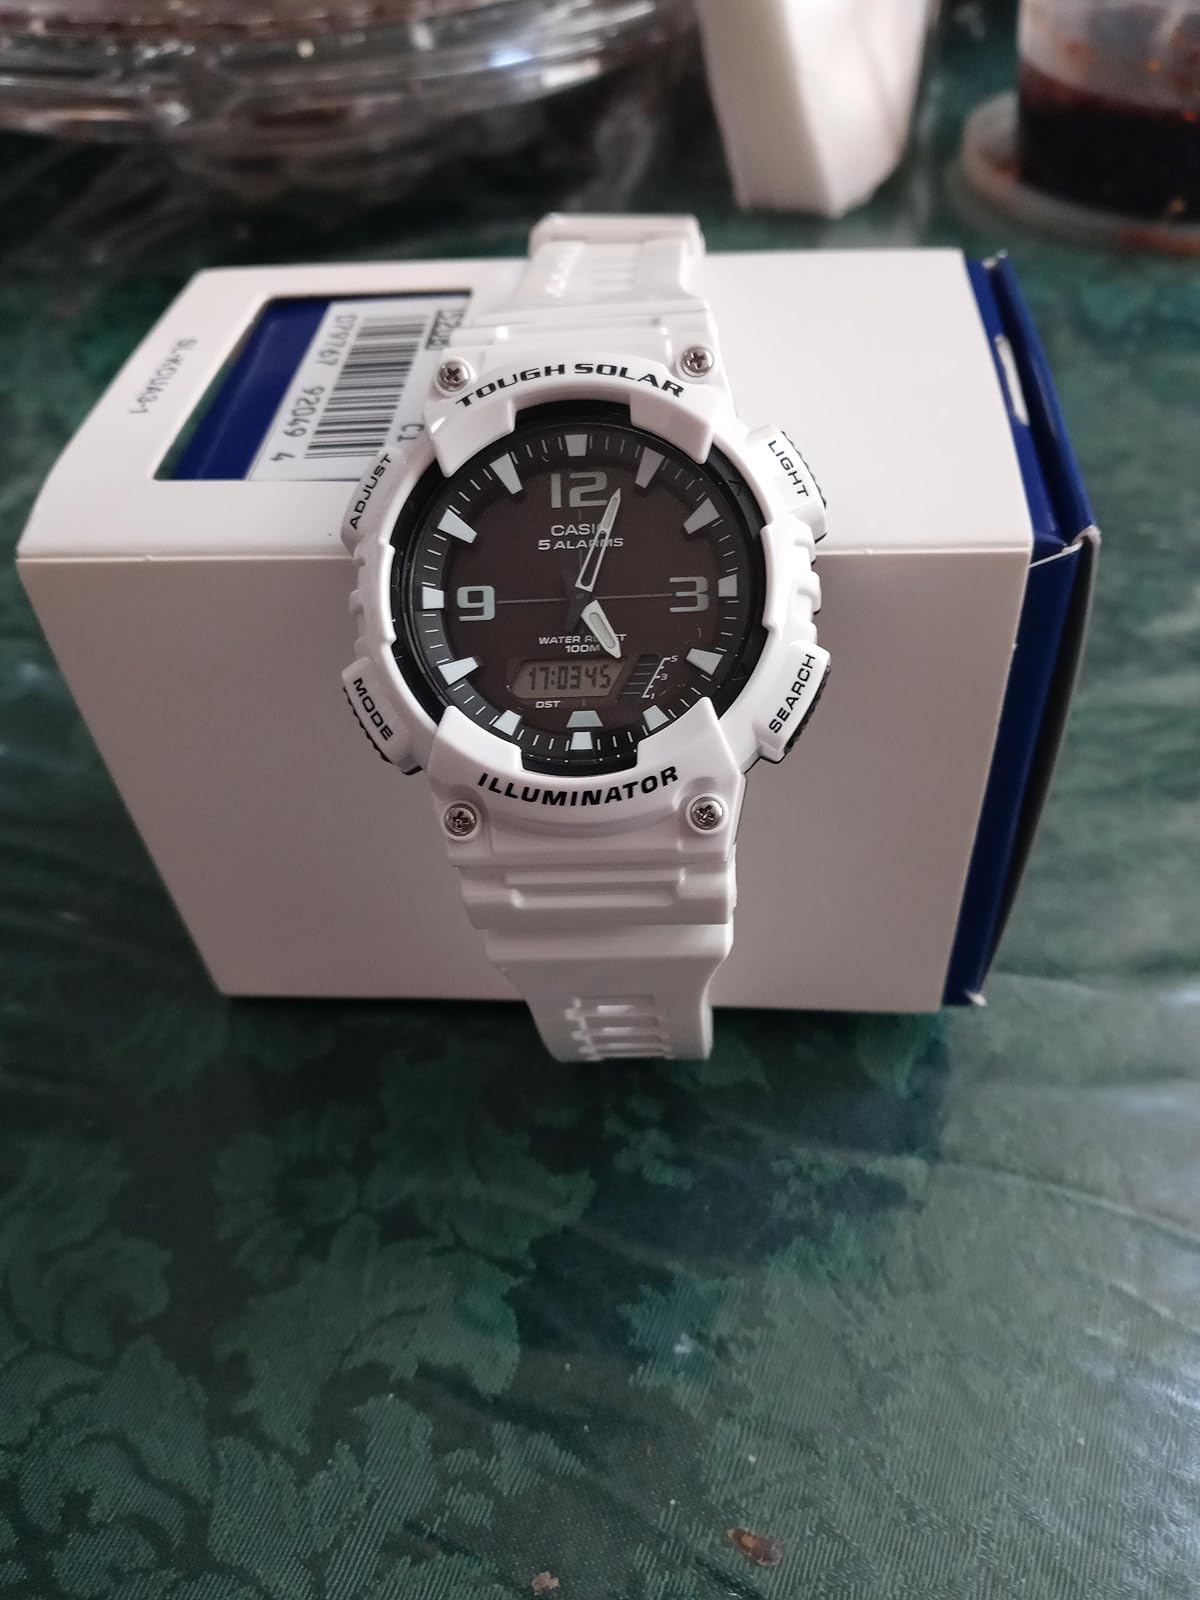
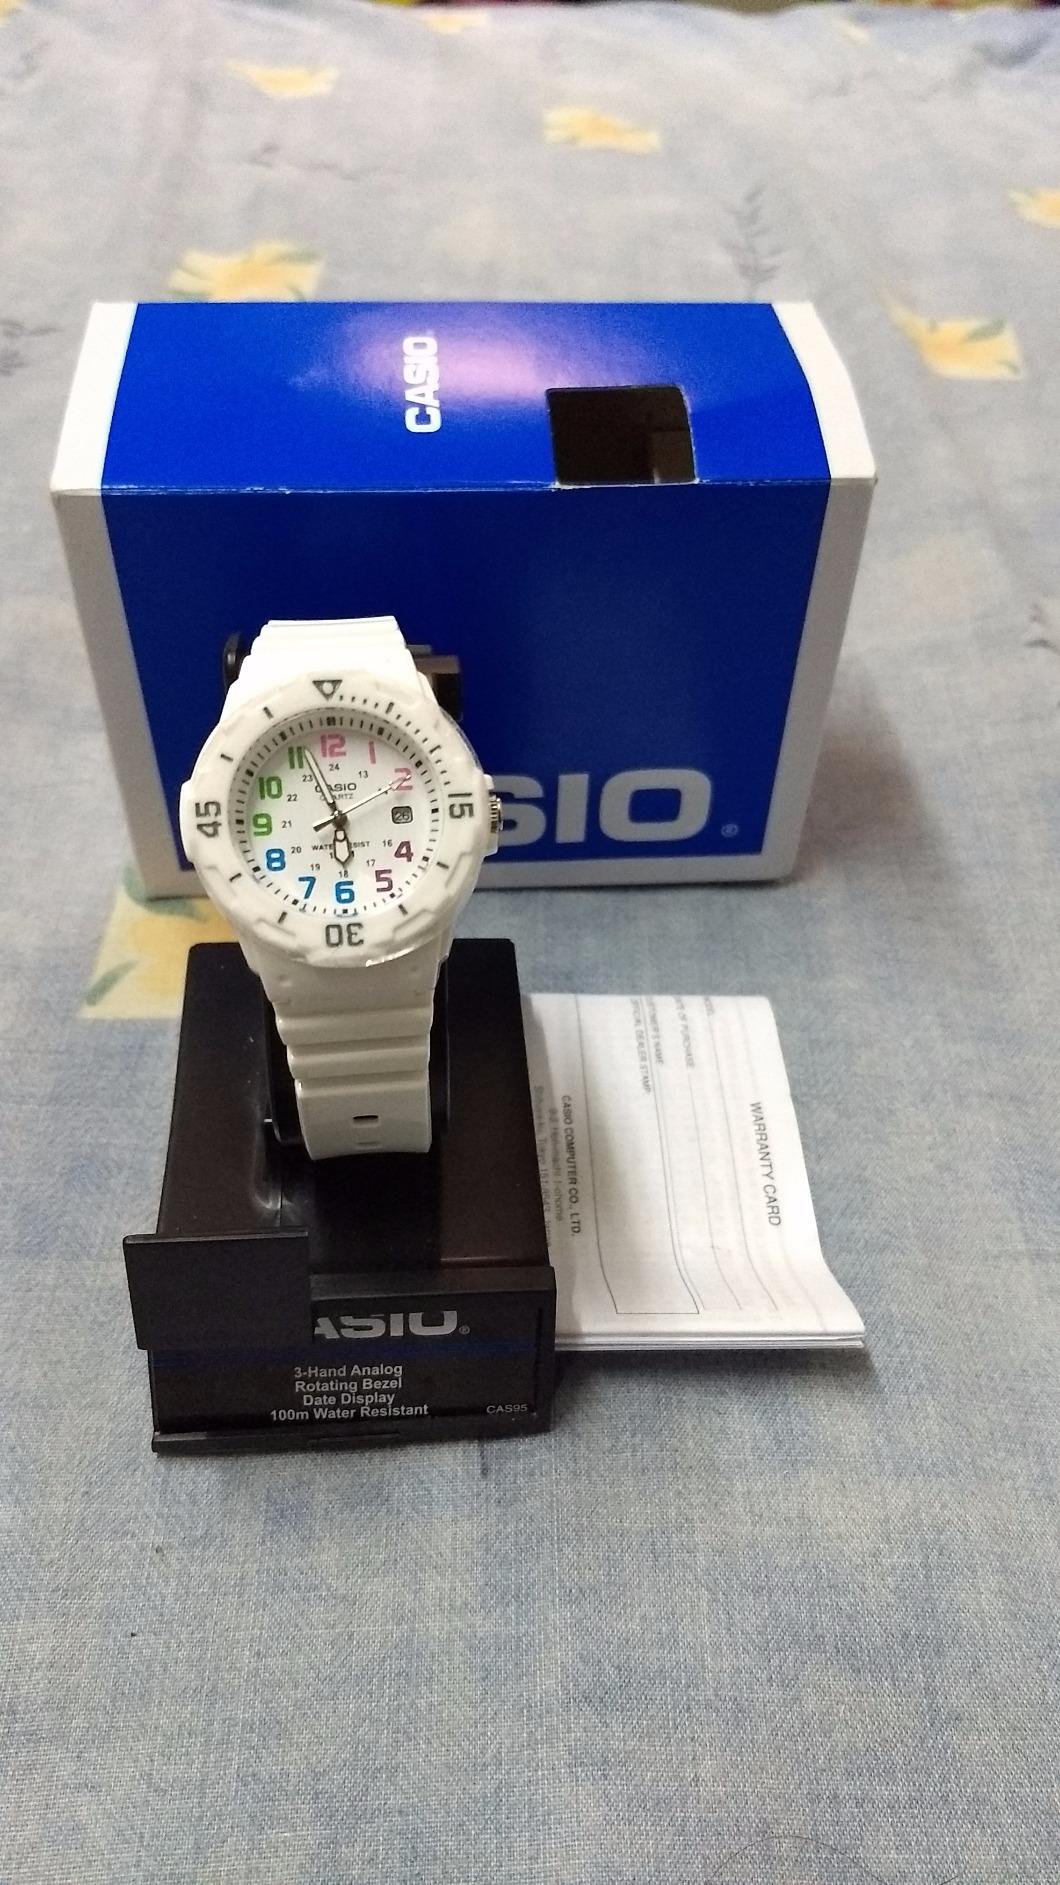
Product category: accessories_watch
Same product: no